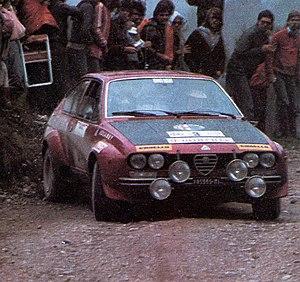
Jean-Claude Andruet, dit La Panique, né le 13 août 1940 à Montreuil, est un pilote de rallye français, qui a remporté deux fois le titre de champion de France dans cette discipline. Très éclectique, il a également participé à de nombreuses épreuves sur circuits, ou en courses de côte.